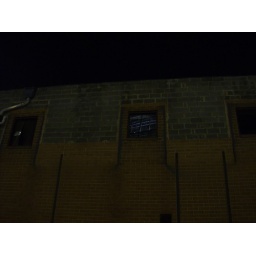
in the window you can see the Eisenhower Avereflected from across the street on Eisenhower Ave